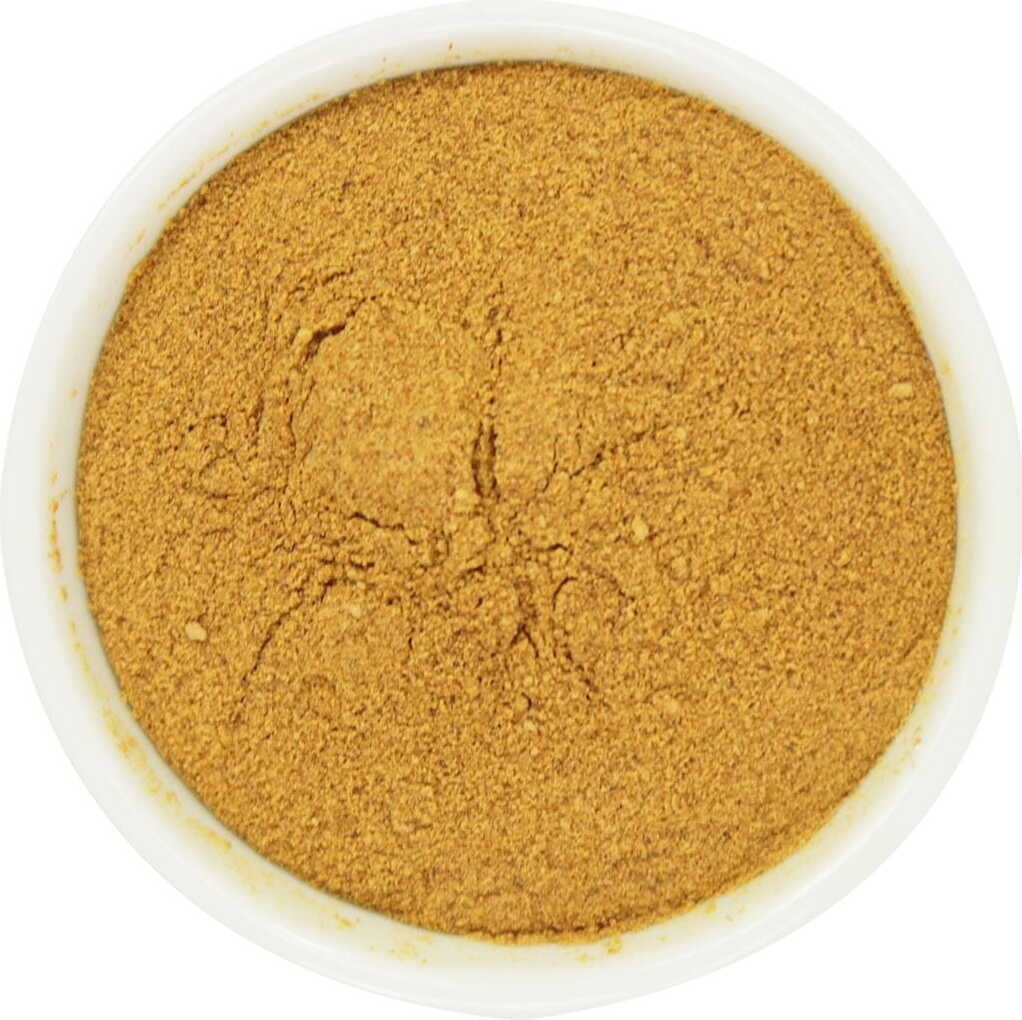
POUDRE D'ACÉROLA LYOPHILISÉE BIO (MATIÈRE PREMIÈRE) (10 kg)
INGRÉDIENTS fruit d'acérola en poudre, lyophilisé* 100% (*ingrédient certifié biologique DESCRIPTION Le fruit d'acérola biologique disponible sous forme de poudre est un complément précieux à l'alimentation. Lorsqu'il est soumis au processus de lyophilisation, il conserve tous les nutriments. CONSOMMATION RECOMMANDÉE mélange 1 cuillère à café (environ 2 g) avec votre lait, yaourt, jus préféré ou ajouter aux céréales, desserts ou salades VALEUR NUTRITIONNELLE POUR 100 g Valeur énergétique 1661 kJ / 392 kcal Lipides - 0,7 g dont acides gras saturés - 0,3 g Glucides - 84. g dont sucres - 17 g Fibres - 9 g Protéines - 7,9 g Sel - 0,1 g Vitamine C - 18 400 mg (23 000 % de l'apport journalier de référence) CONDITIONS DE CONSERVATION RECOMMANDÉES Conserver dans un endroit sec et frais.
Brand: BIO PLANET - HORECA - SUROWCE
Category: Food, Beverages & Tobacco > Food Items > Fruits & Vegetables